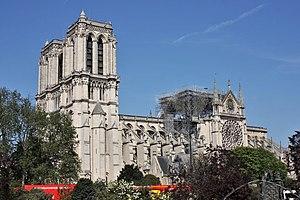
L’incendie de Notre-Dame de Paris est un incendie majeur survenu à la cathédrale Notre-Dame de Paris, les 15 et 16 avril 2019, pendant près de 15 heures.